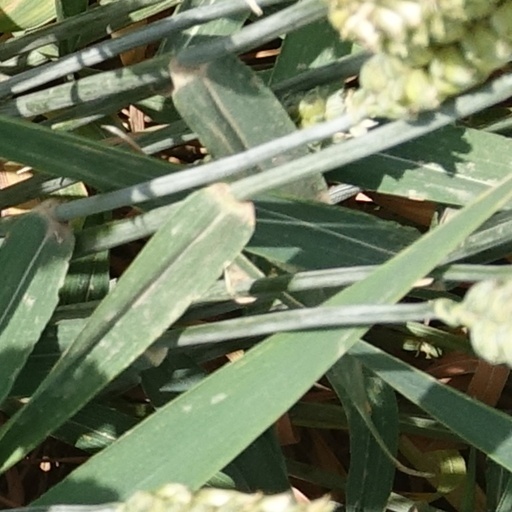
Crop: wheat